Marcos (footballer, born 1973)

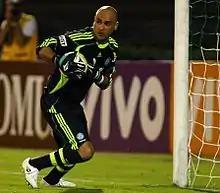
Marcos playing for Palmeiras in 2010

On 4 January 2012, at the age of 38, Marcos announced his retirement from football, due to his advanced age and the many injuries that marked his career.